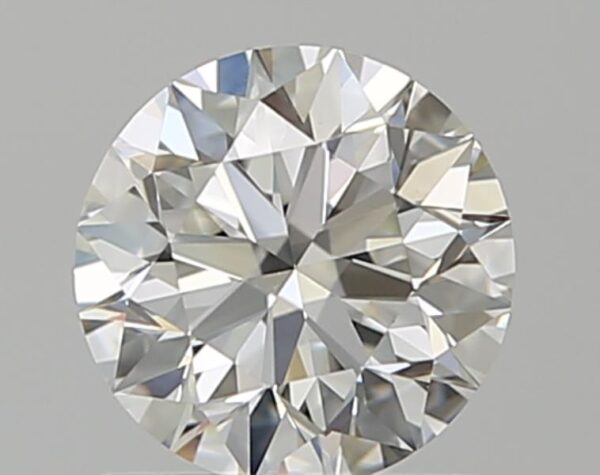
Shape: round
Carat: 0.81
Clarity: VS2
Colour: H
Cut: EX
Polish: EX
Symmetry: EX
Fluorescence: N
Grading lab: GIA
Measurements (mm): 5.9 x 5.94 x 3.71